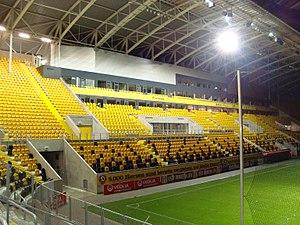
Le DDV-Stadion est un stade de football situé à Dresde dans le Land de Saxe en Allemagne.
La Coupe du monde féminine de football des moins de 20 ans 2010 se déroule en Allemagne du 13 juillet au 1ᵉʳ août 2010 et réunit 16 sélections.